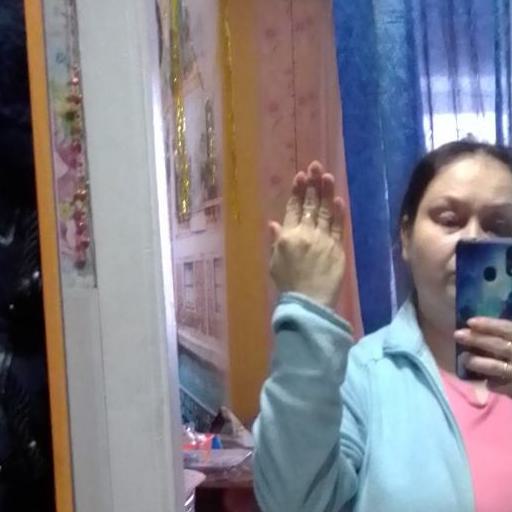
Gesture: stop_inverted